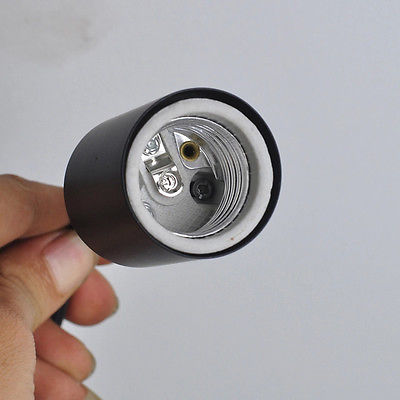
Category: lamp